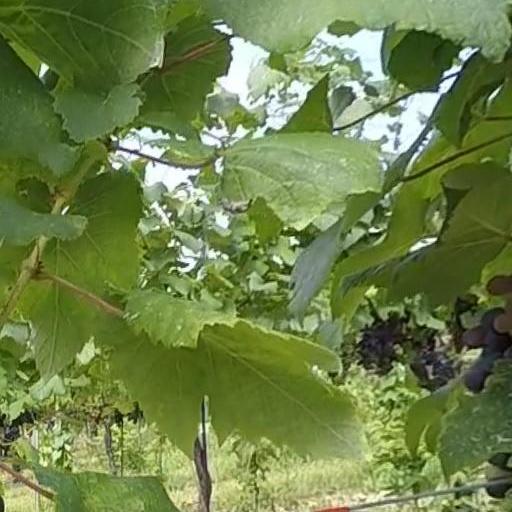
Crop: grape